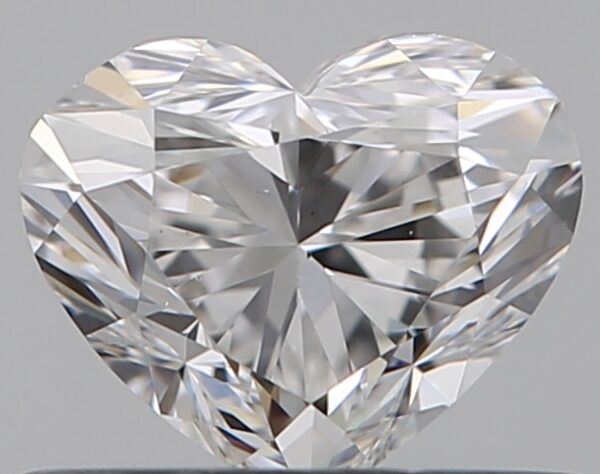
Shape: heart
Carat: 0.5
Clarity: VS2
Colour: F
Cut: VG
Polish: VG
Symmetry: VG
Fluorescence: N
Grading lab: GIA
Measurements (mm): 4.59 x 5.47 x 3.34